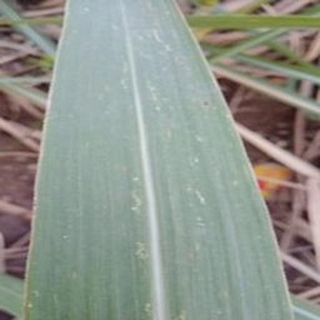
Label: sugarcane_mosaic